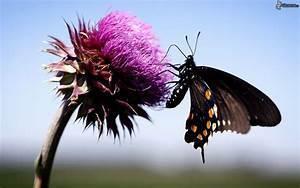
butterfly